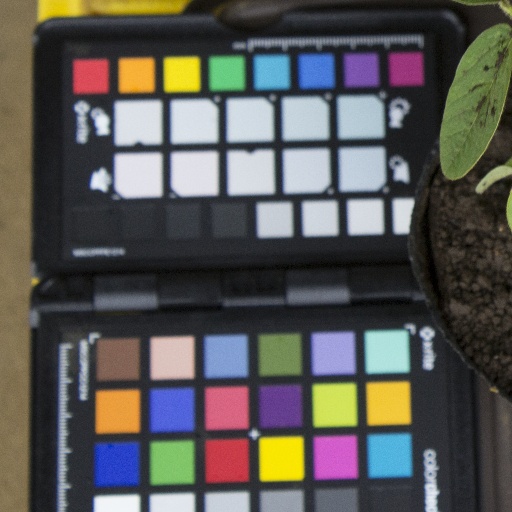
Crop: soybean